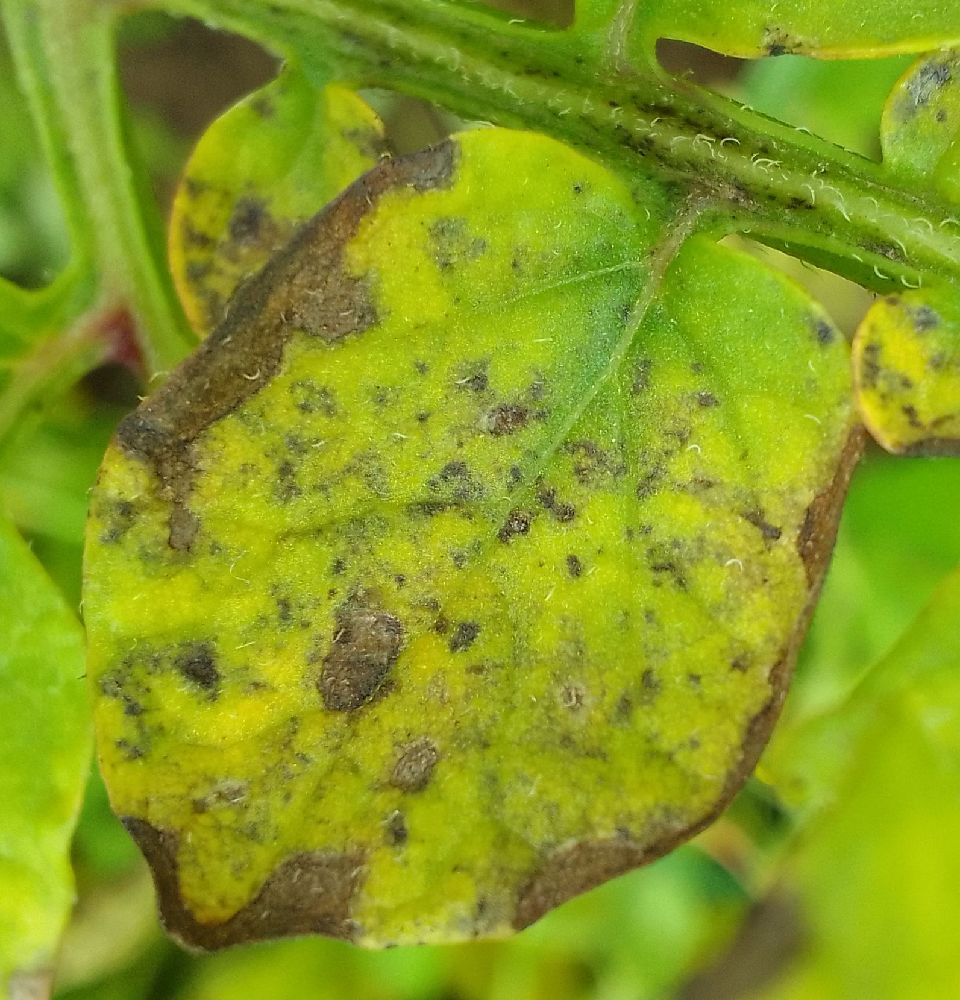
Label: Early blight